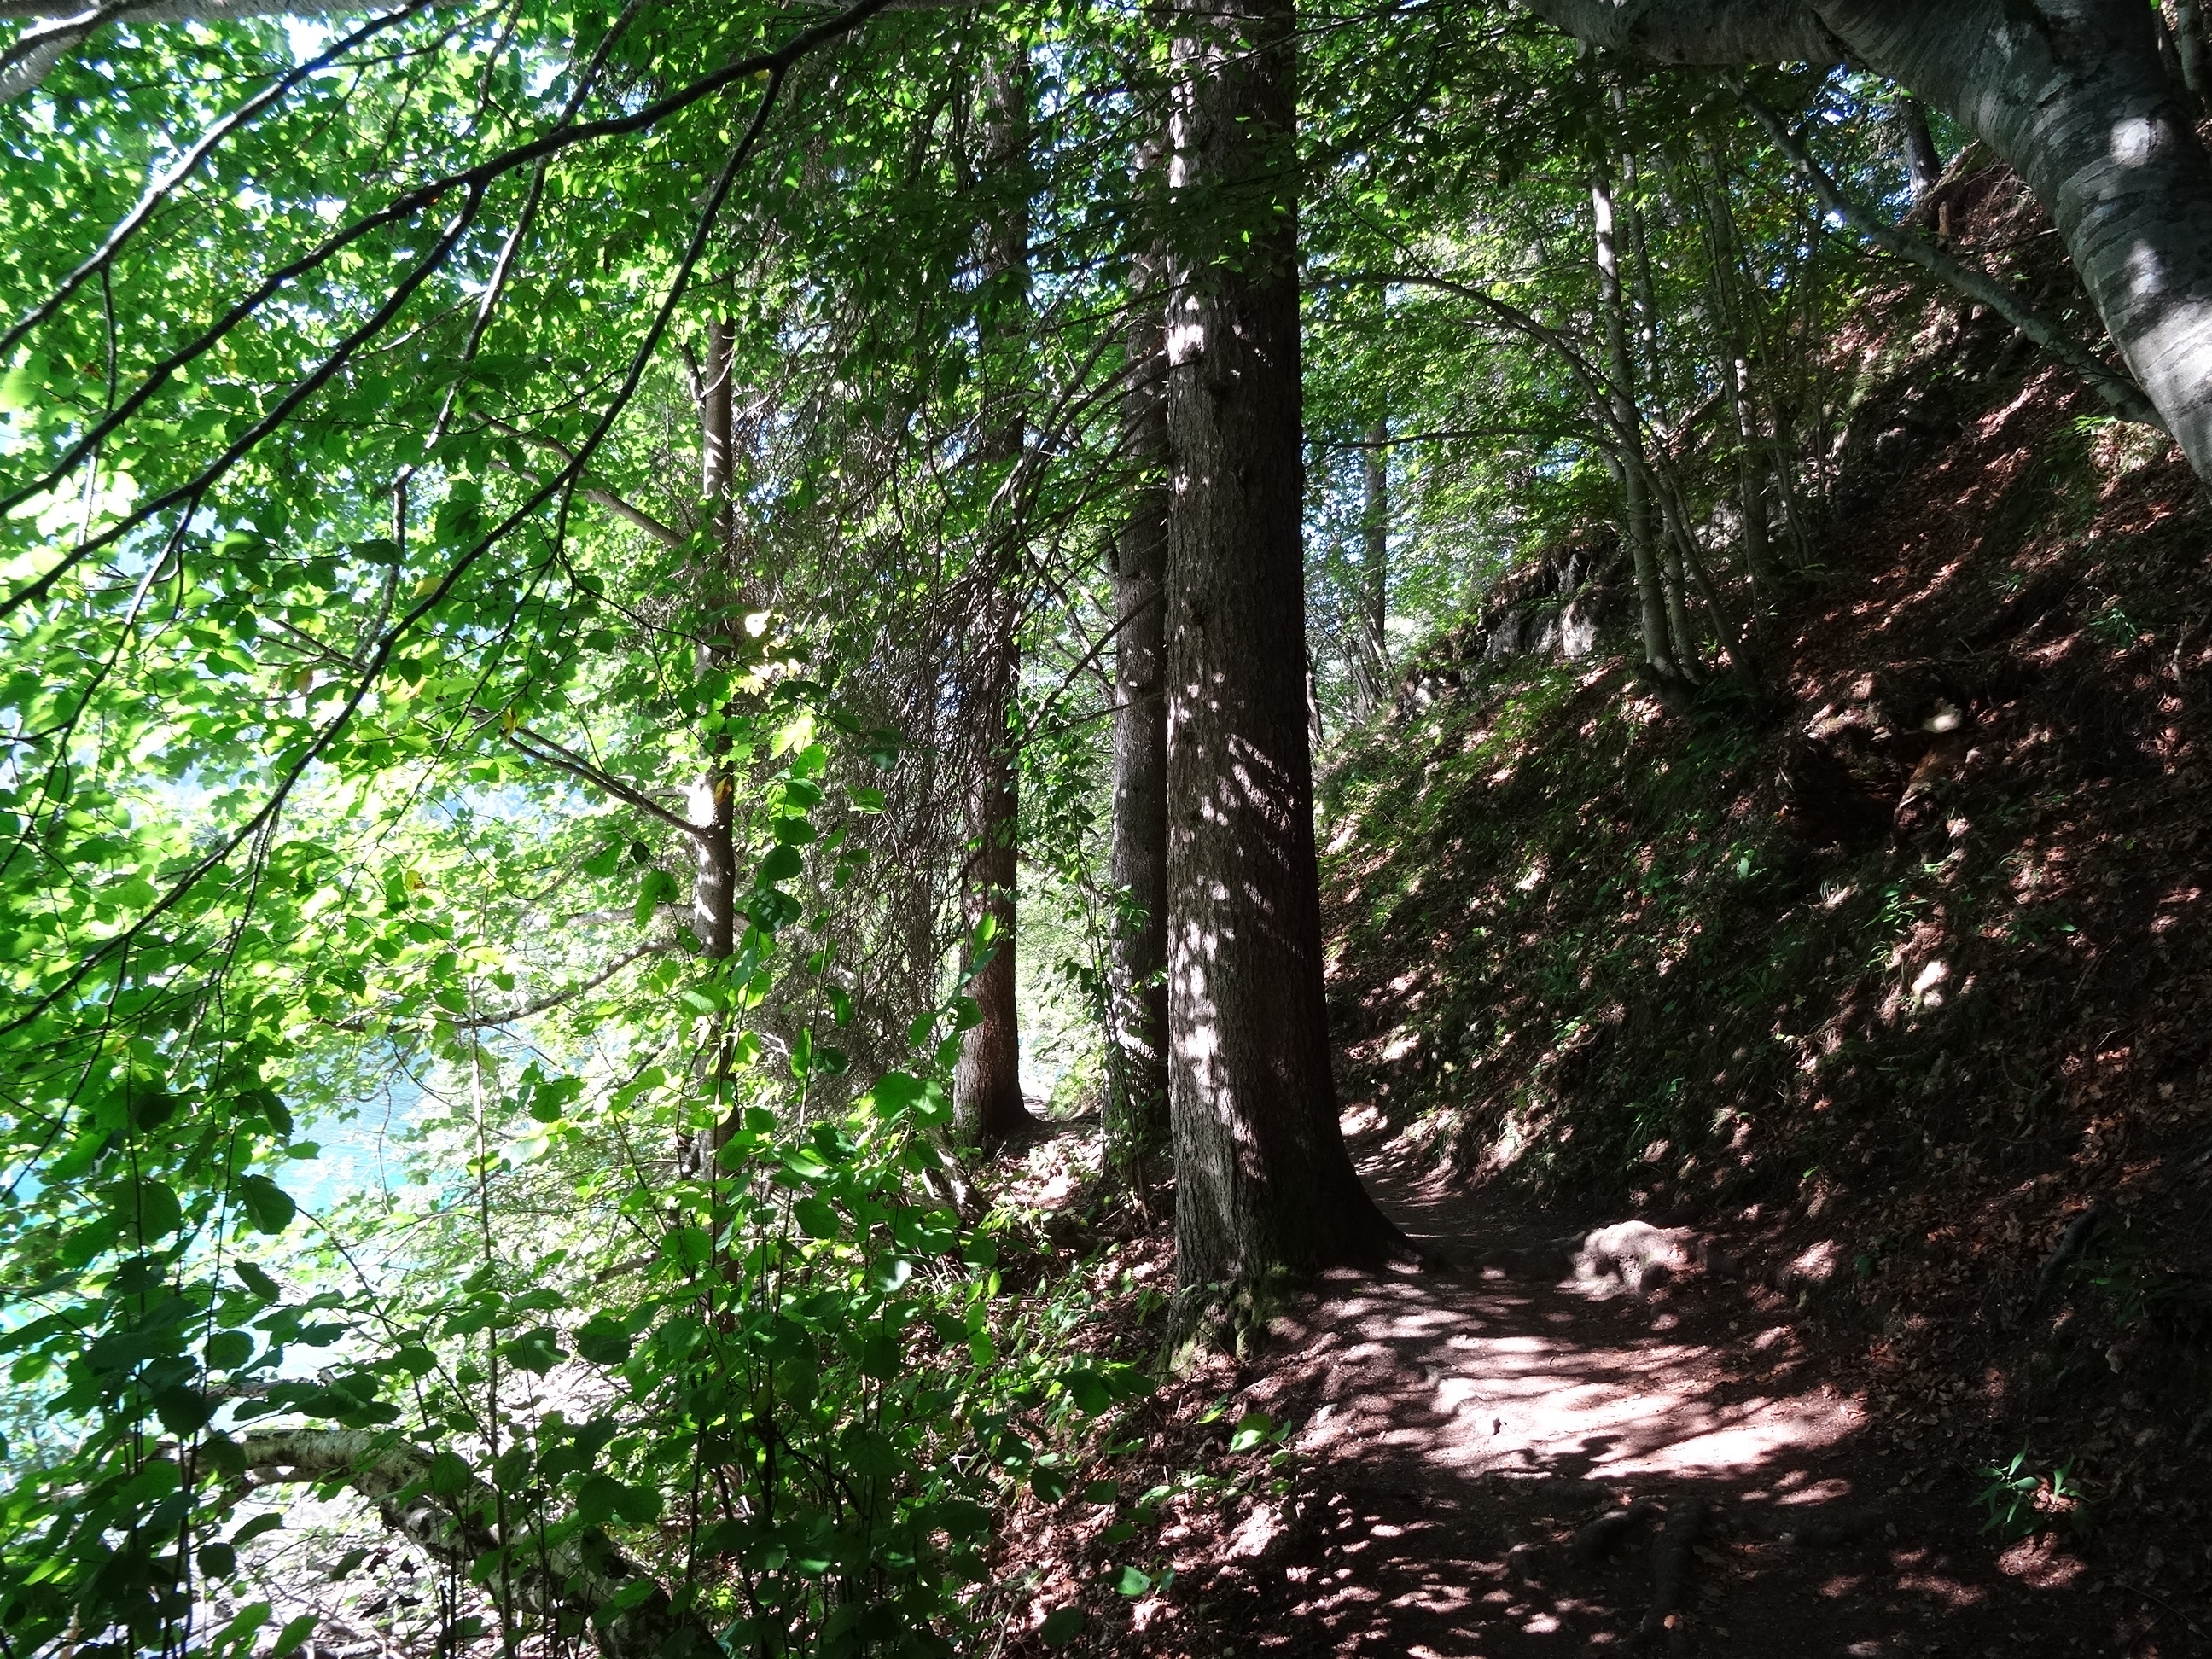
landscape, tree, forest, branch, light, sun, trail, sunlight, leaf, flower, summer, green, jungle, park, italy, trees, vegetation, rainforest, deciduous, woodland, habitat, in the forest, ecosystem, forest path, biome, at the lake, old growth forest, soothing nature, natural environment, woody plant, temperate broadleaf and mixed forest, temperate coniferous forest